Uzbekistan

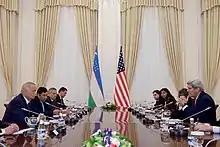
President Islam Karimov with U.S. Secretary of State John Kerry in Samarkand in November 2015

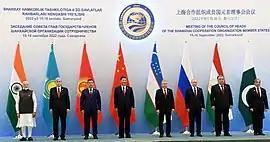
Leaders present at the SCO summit in Samarkand, Uzbekistan, in 2022

After Uzbekistan declared independence from the Soviet Union in 1991, an election was held, and Islam Karimov was elected as the first President of Uzbekistan on 29 December 1991. The elections of the Oliy Majlis (Parliament or Supreme Assembly) were held under a resolution adopted by the 16th Supreme Soviet in 1994. In that year, the Supreme Soviet was replaced by the Oliy Majlis. The third elections for the bicameral 150-member Oliy Majlis, the Legislative Chamber, and the 100-member Senate for five-year terms, were held on 27 December 2009. The second elections were held from December 2004 to January 2005. The Oliy Majlis was unicameral up to 2004. Its size increased from 69 deputies (members) in 1994 to 120 in 2004–05 and currently stands at 150.